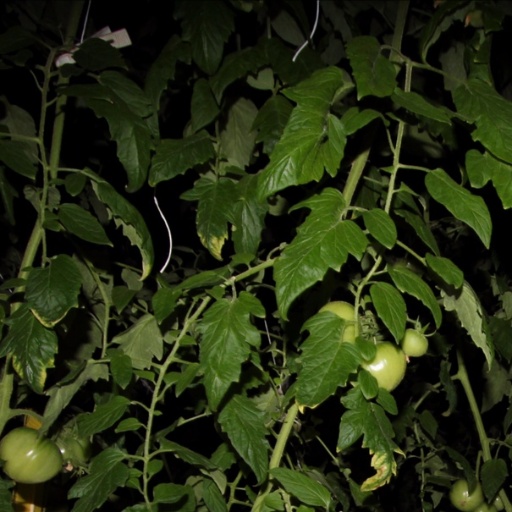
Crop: tomato